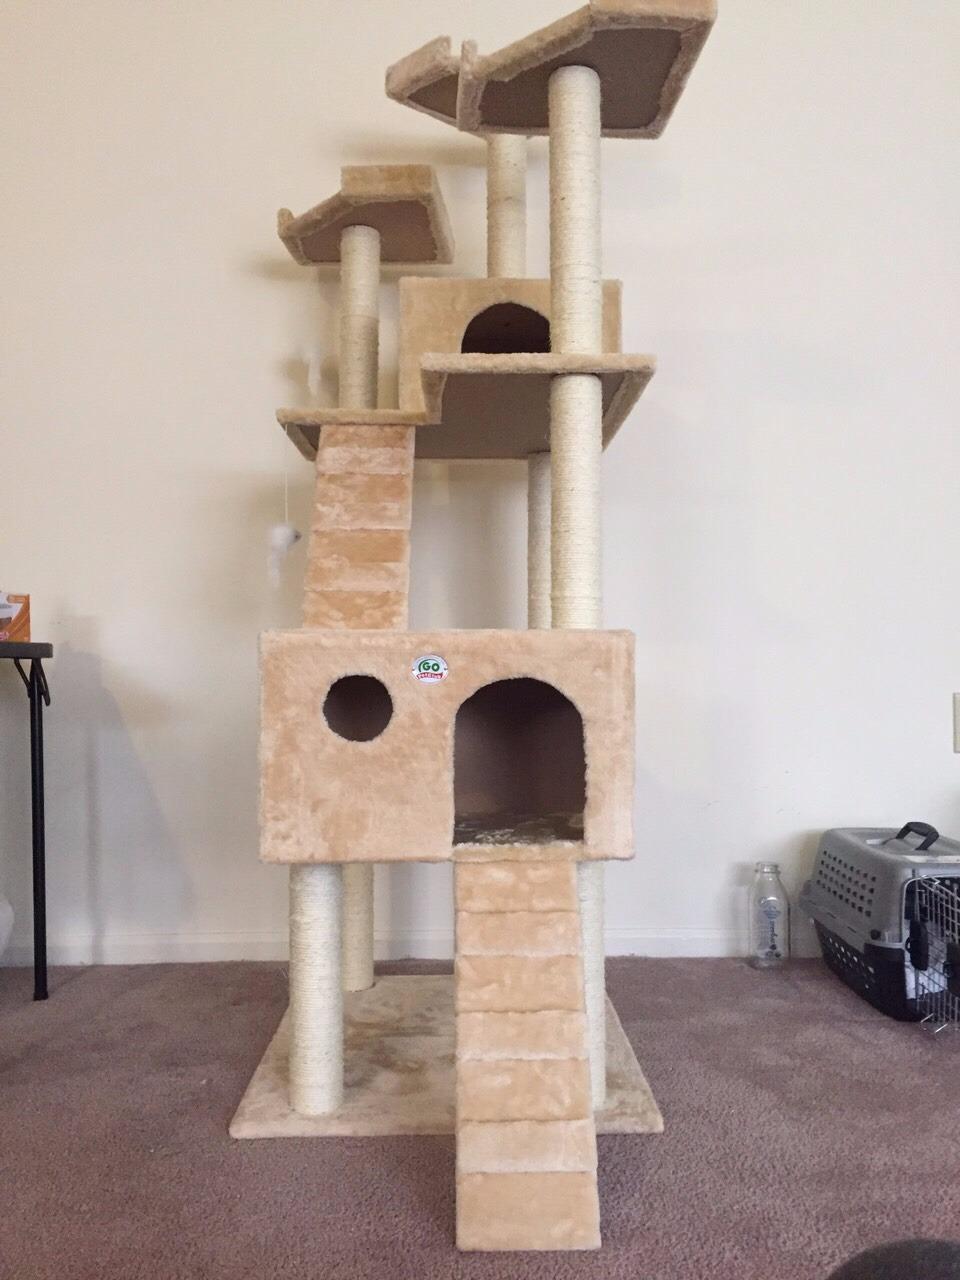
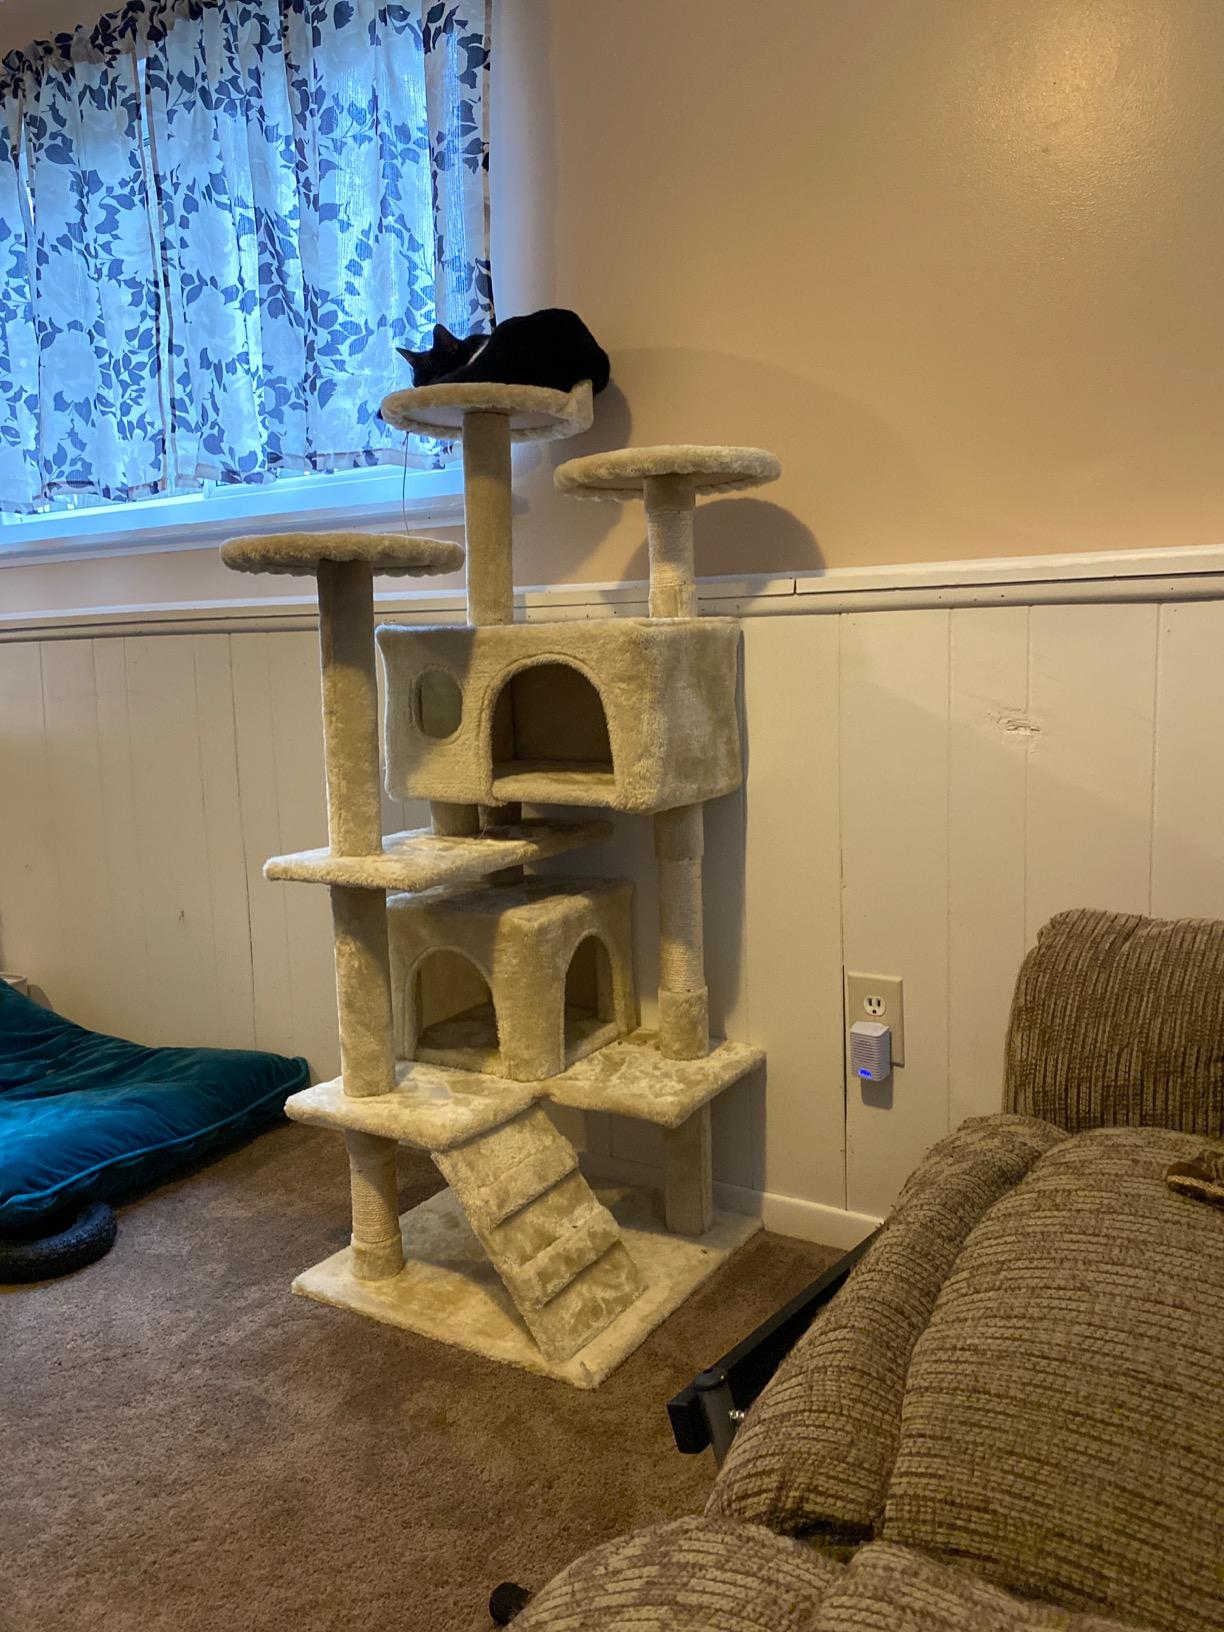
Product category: items_cat tree
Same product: no